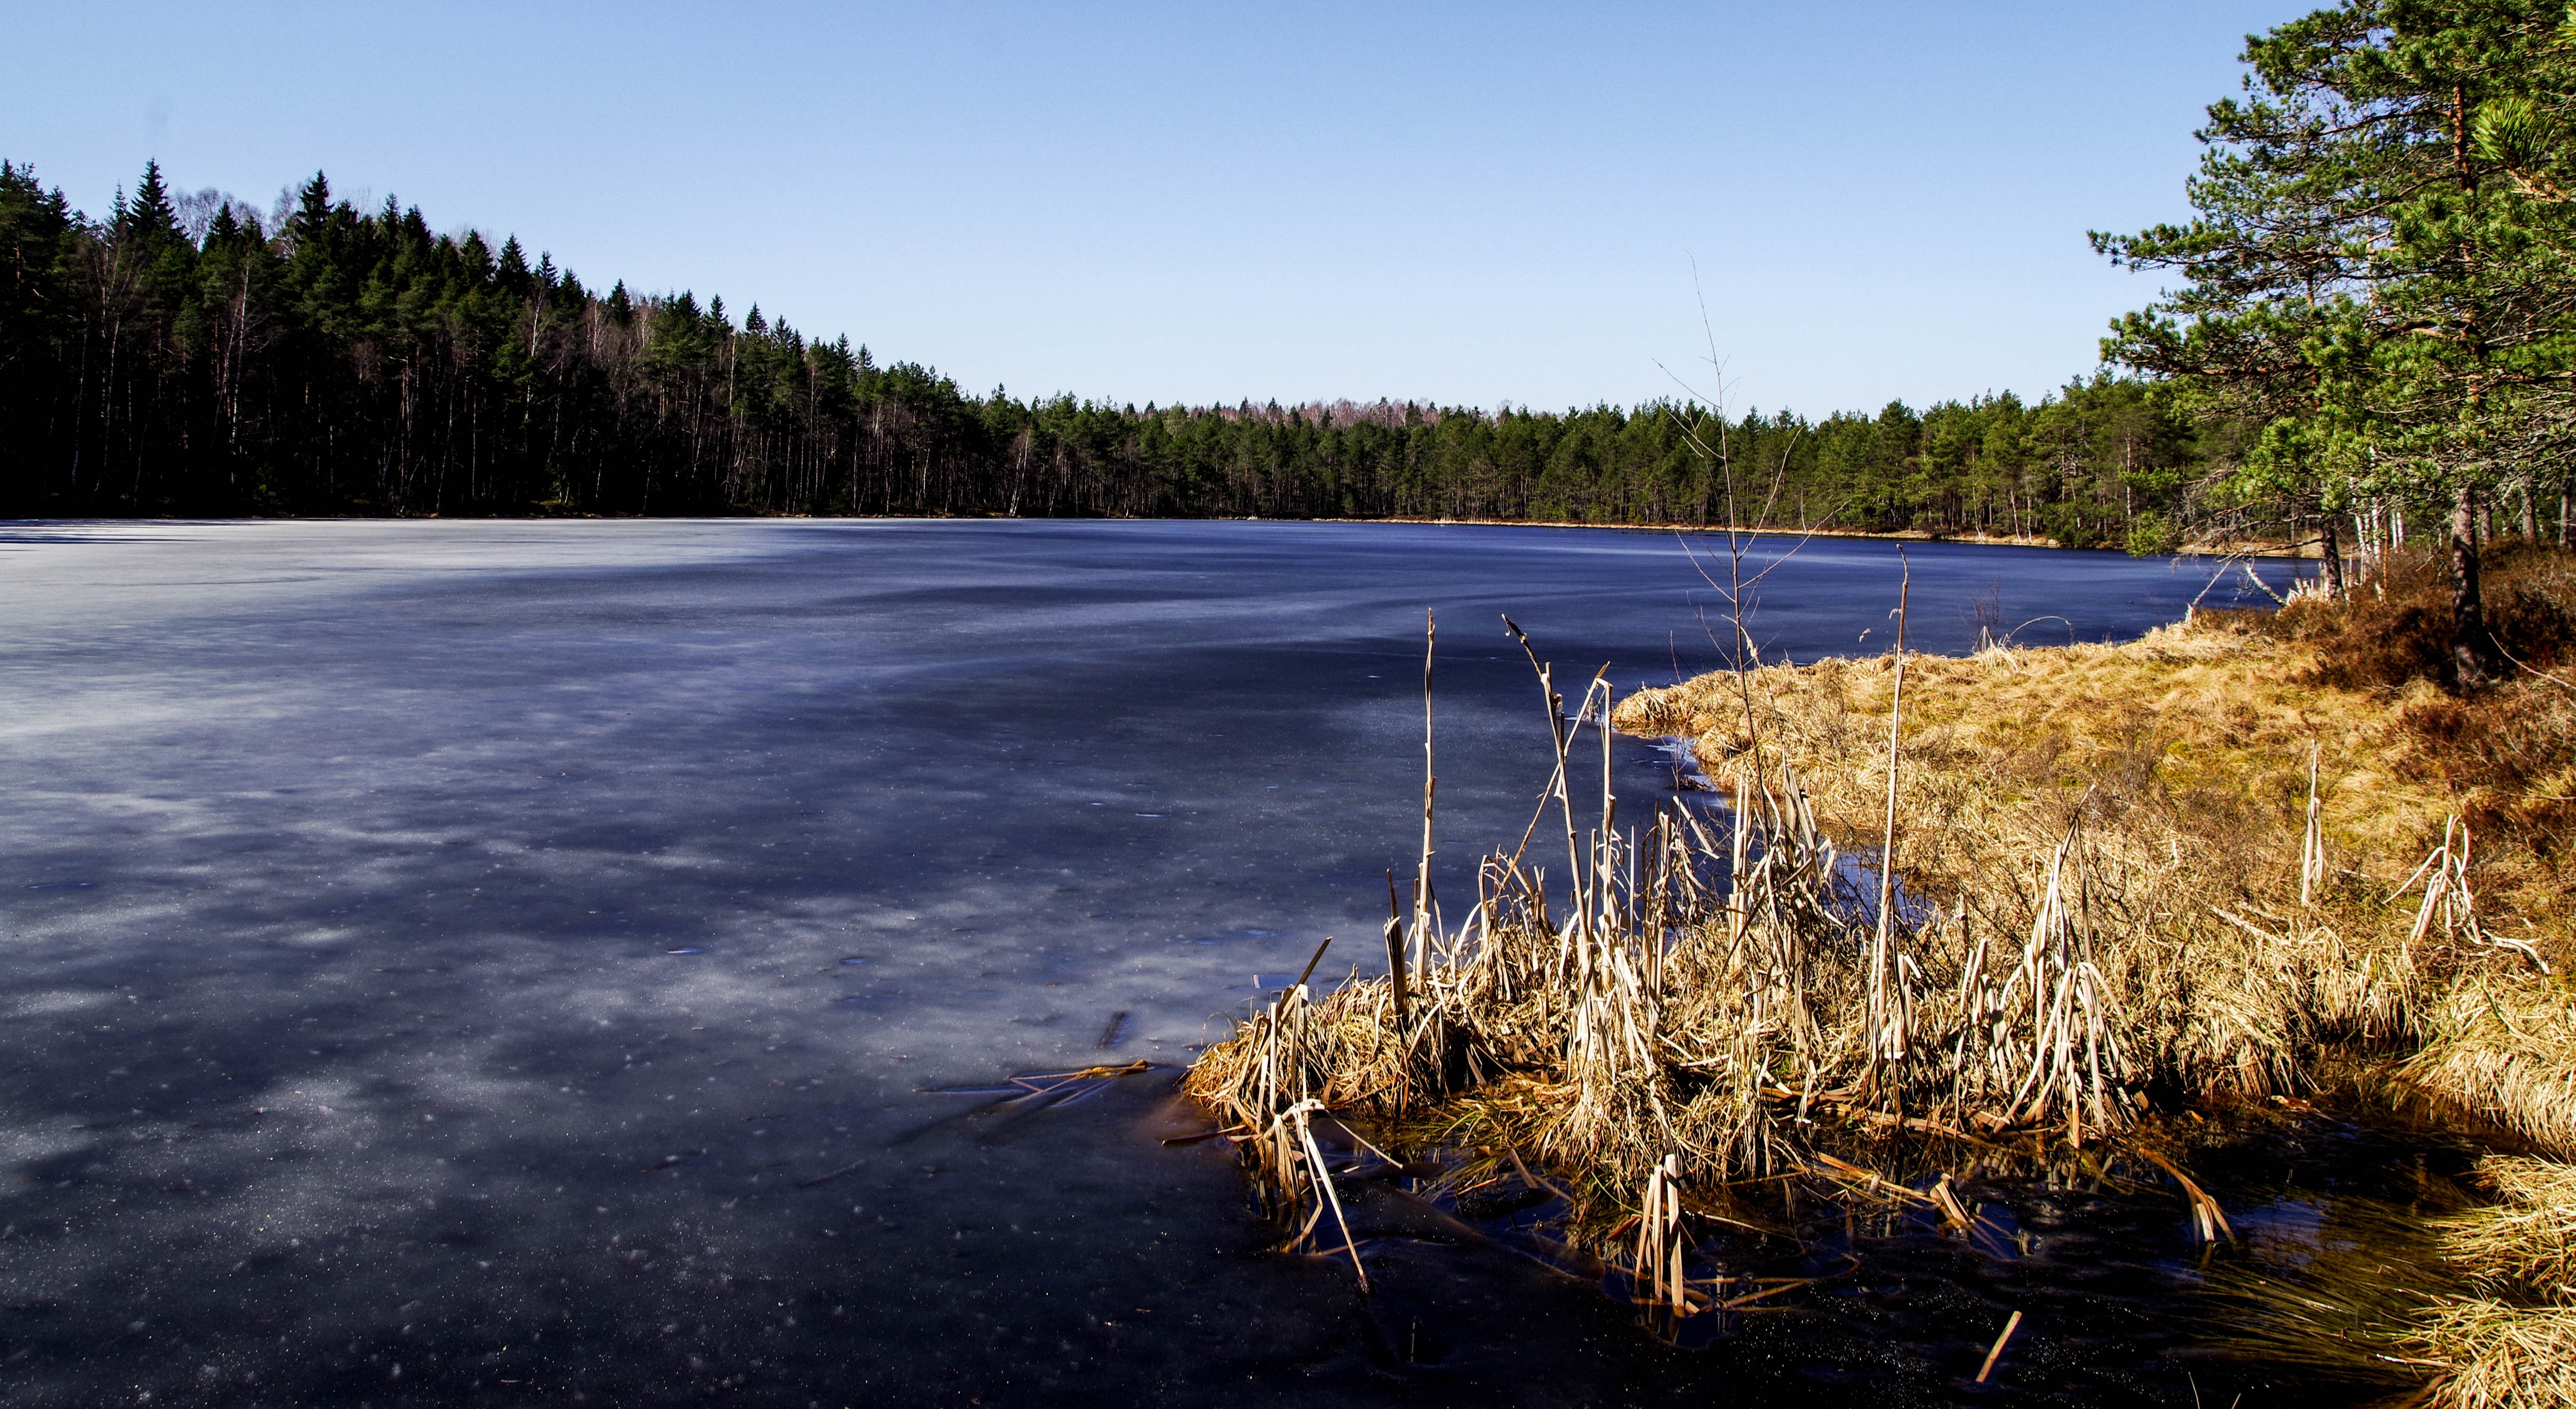
body of water, natural landscape, water, nature, water resources, natural environment, wilderness, lake, reservoir, shore, tree, bank, sky, marsh, landscape, river, loch, reflection, wetland, plant, pond, inlet